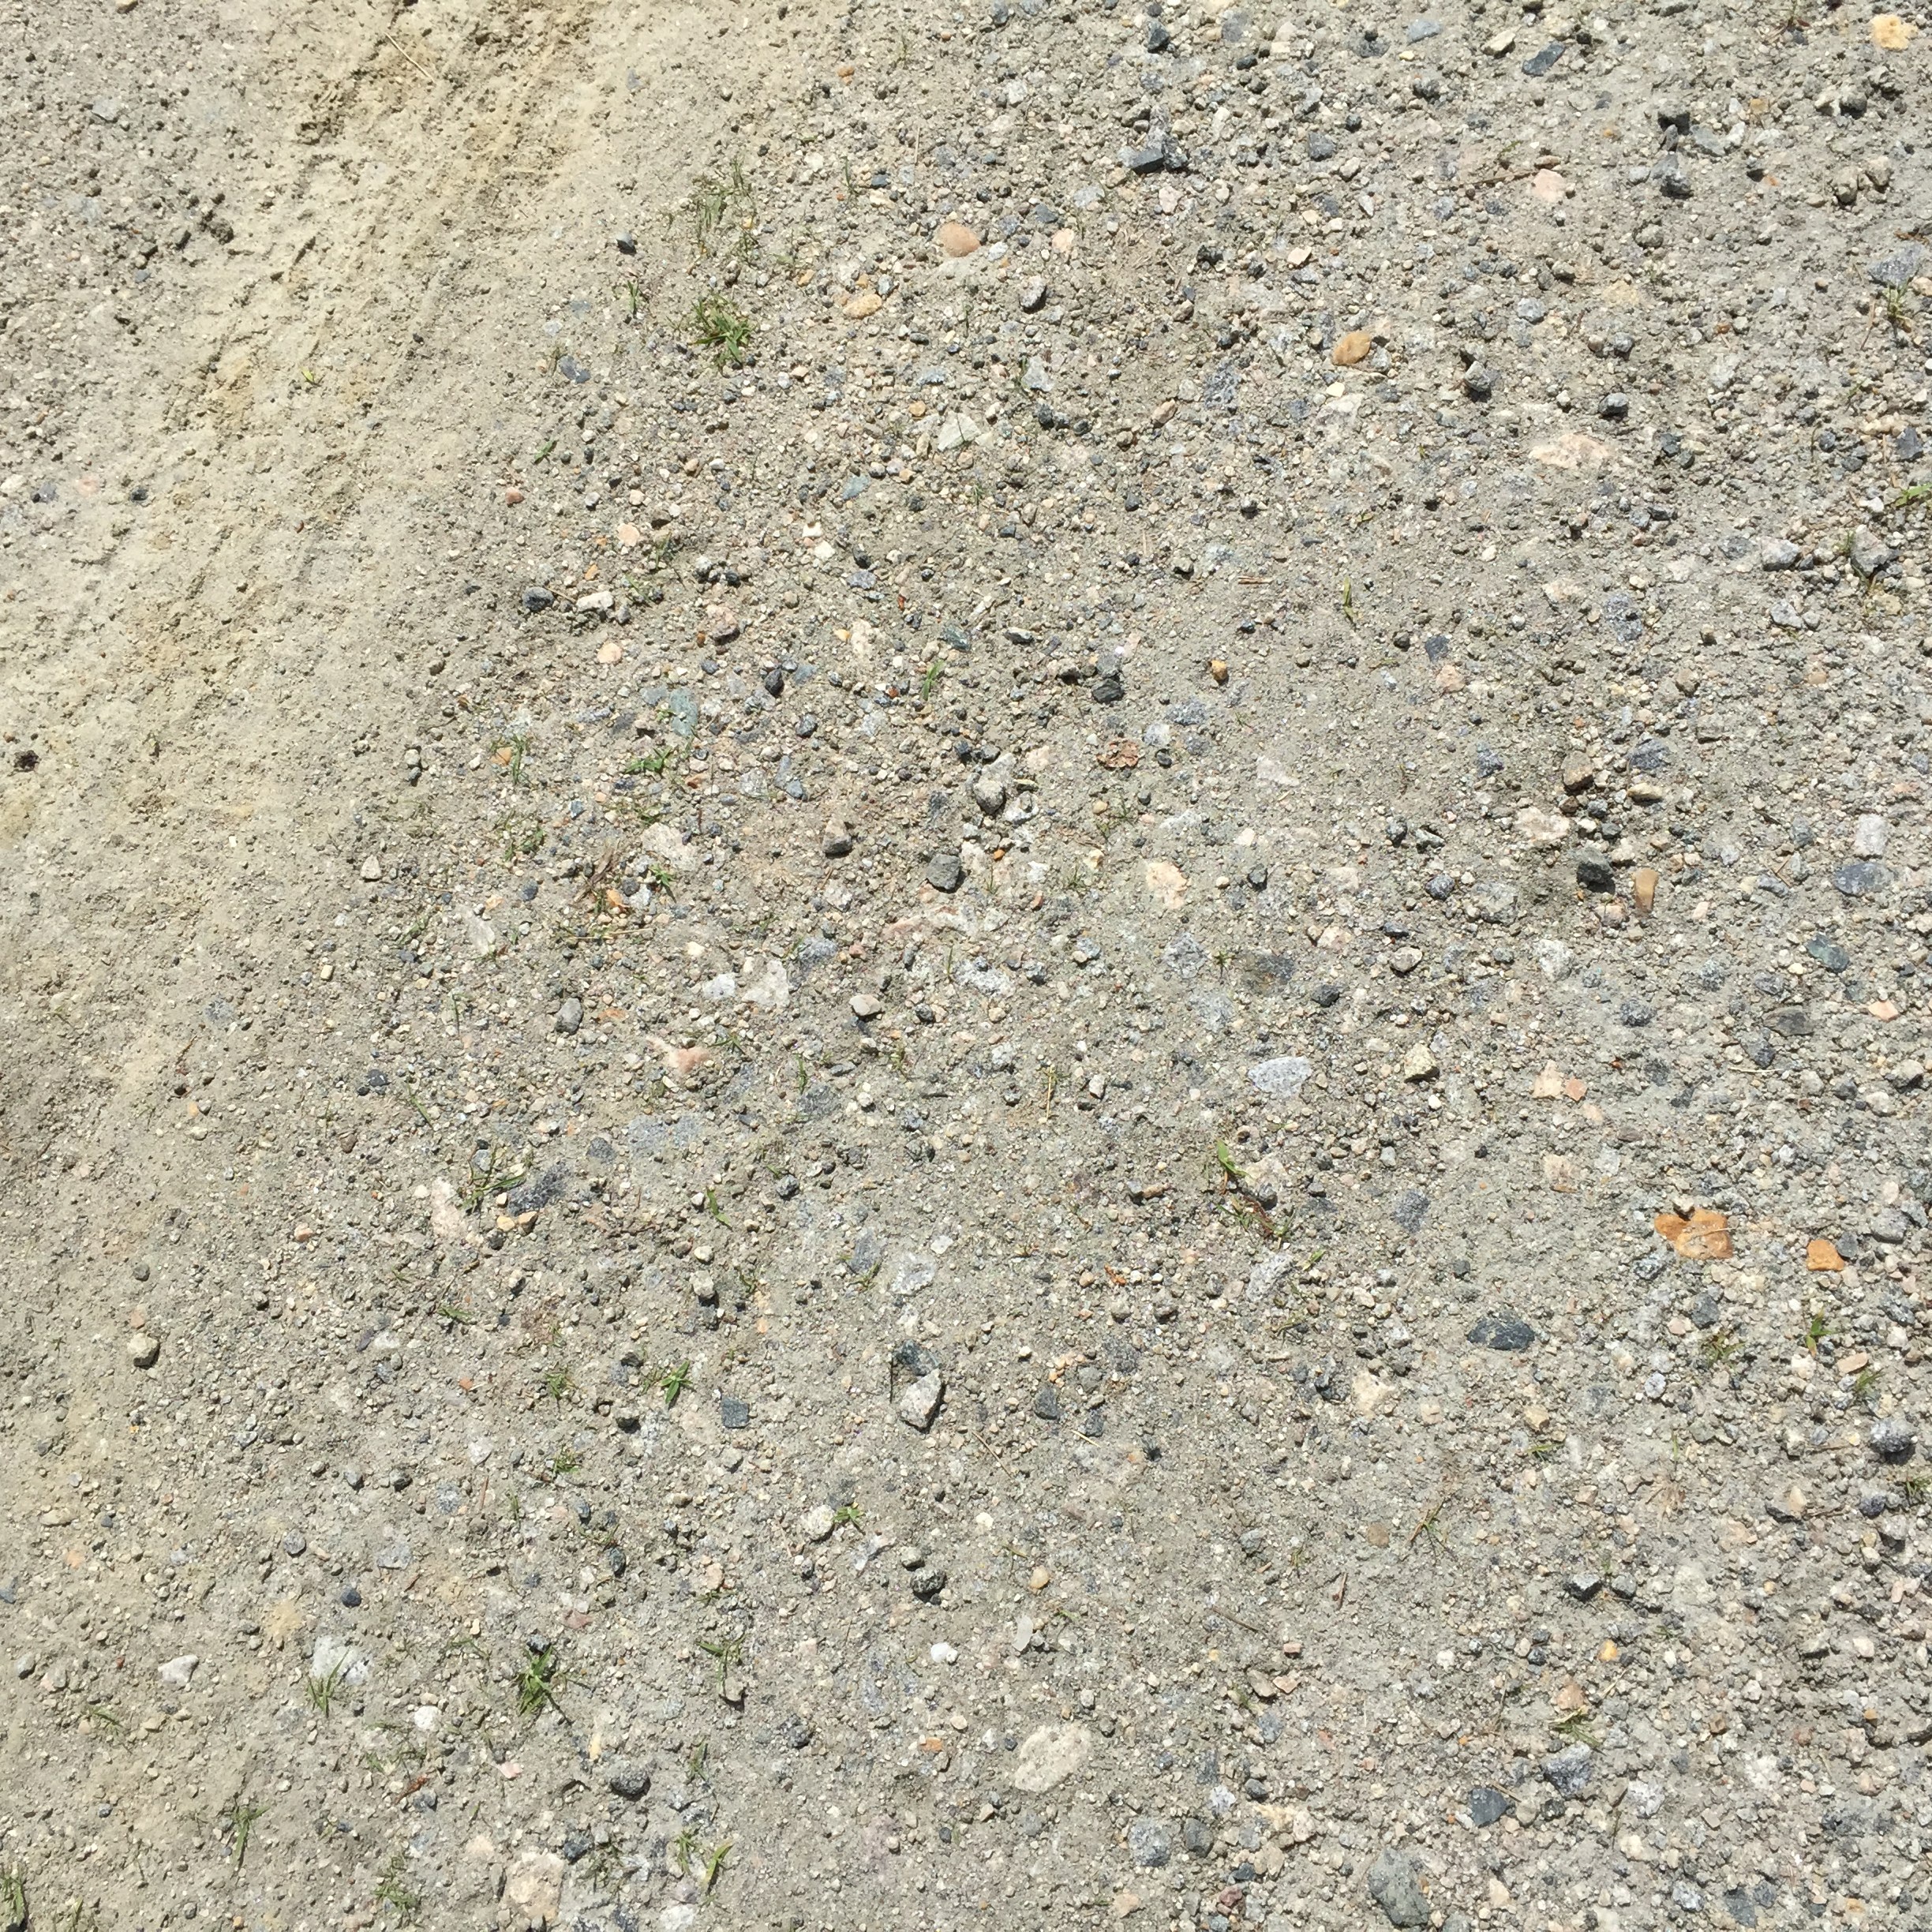
sand, rock, texture, floor, wall, asphalt, dirt, soil, material, gravel, flooring, ground texture, road surface, game texture